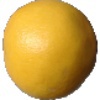
Label: Grapefruit White 1